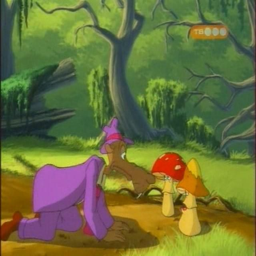
in fictional setting everything can speak .